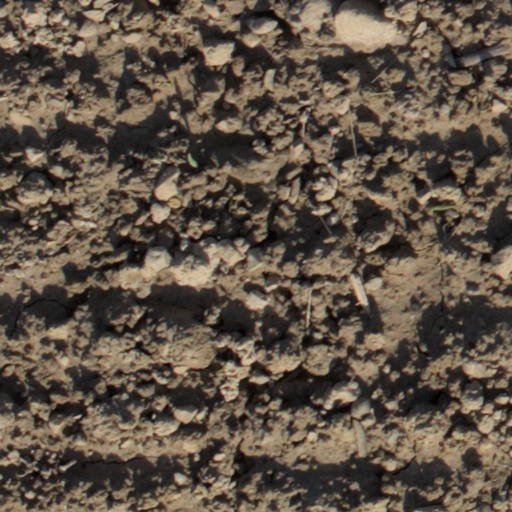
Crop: wheat